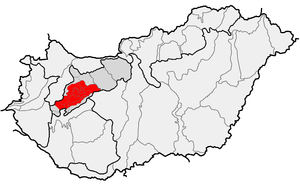
Le Bakony est un massif montagneux karstique de Hongrie faisant partie de la région montagneuse de la Transdanubie, situé au nord du lac Balaton. Il se situe presque entièrement dans le comté de Veszprém. Le point culminant est le Kőris-hegy à 709 mètres d'altitude.